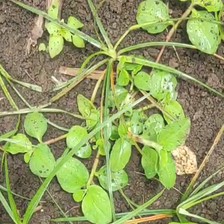
Weed species: Kena_(Commplina_benghalensio)